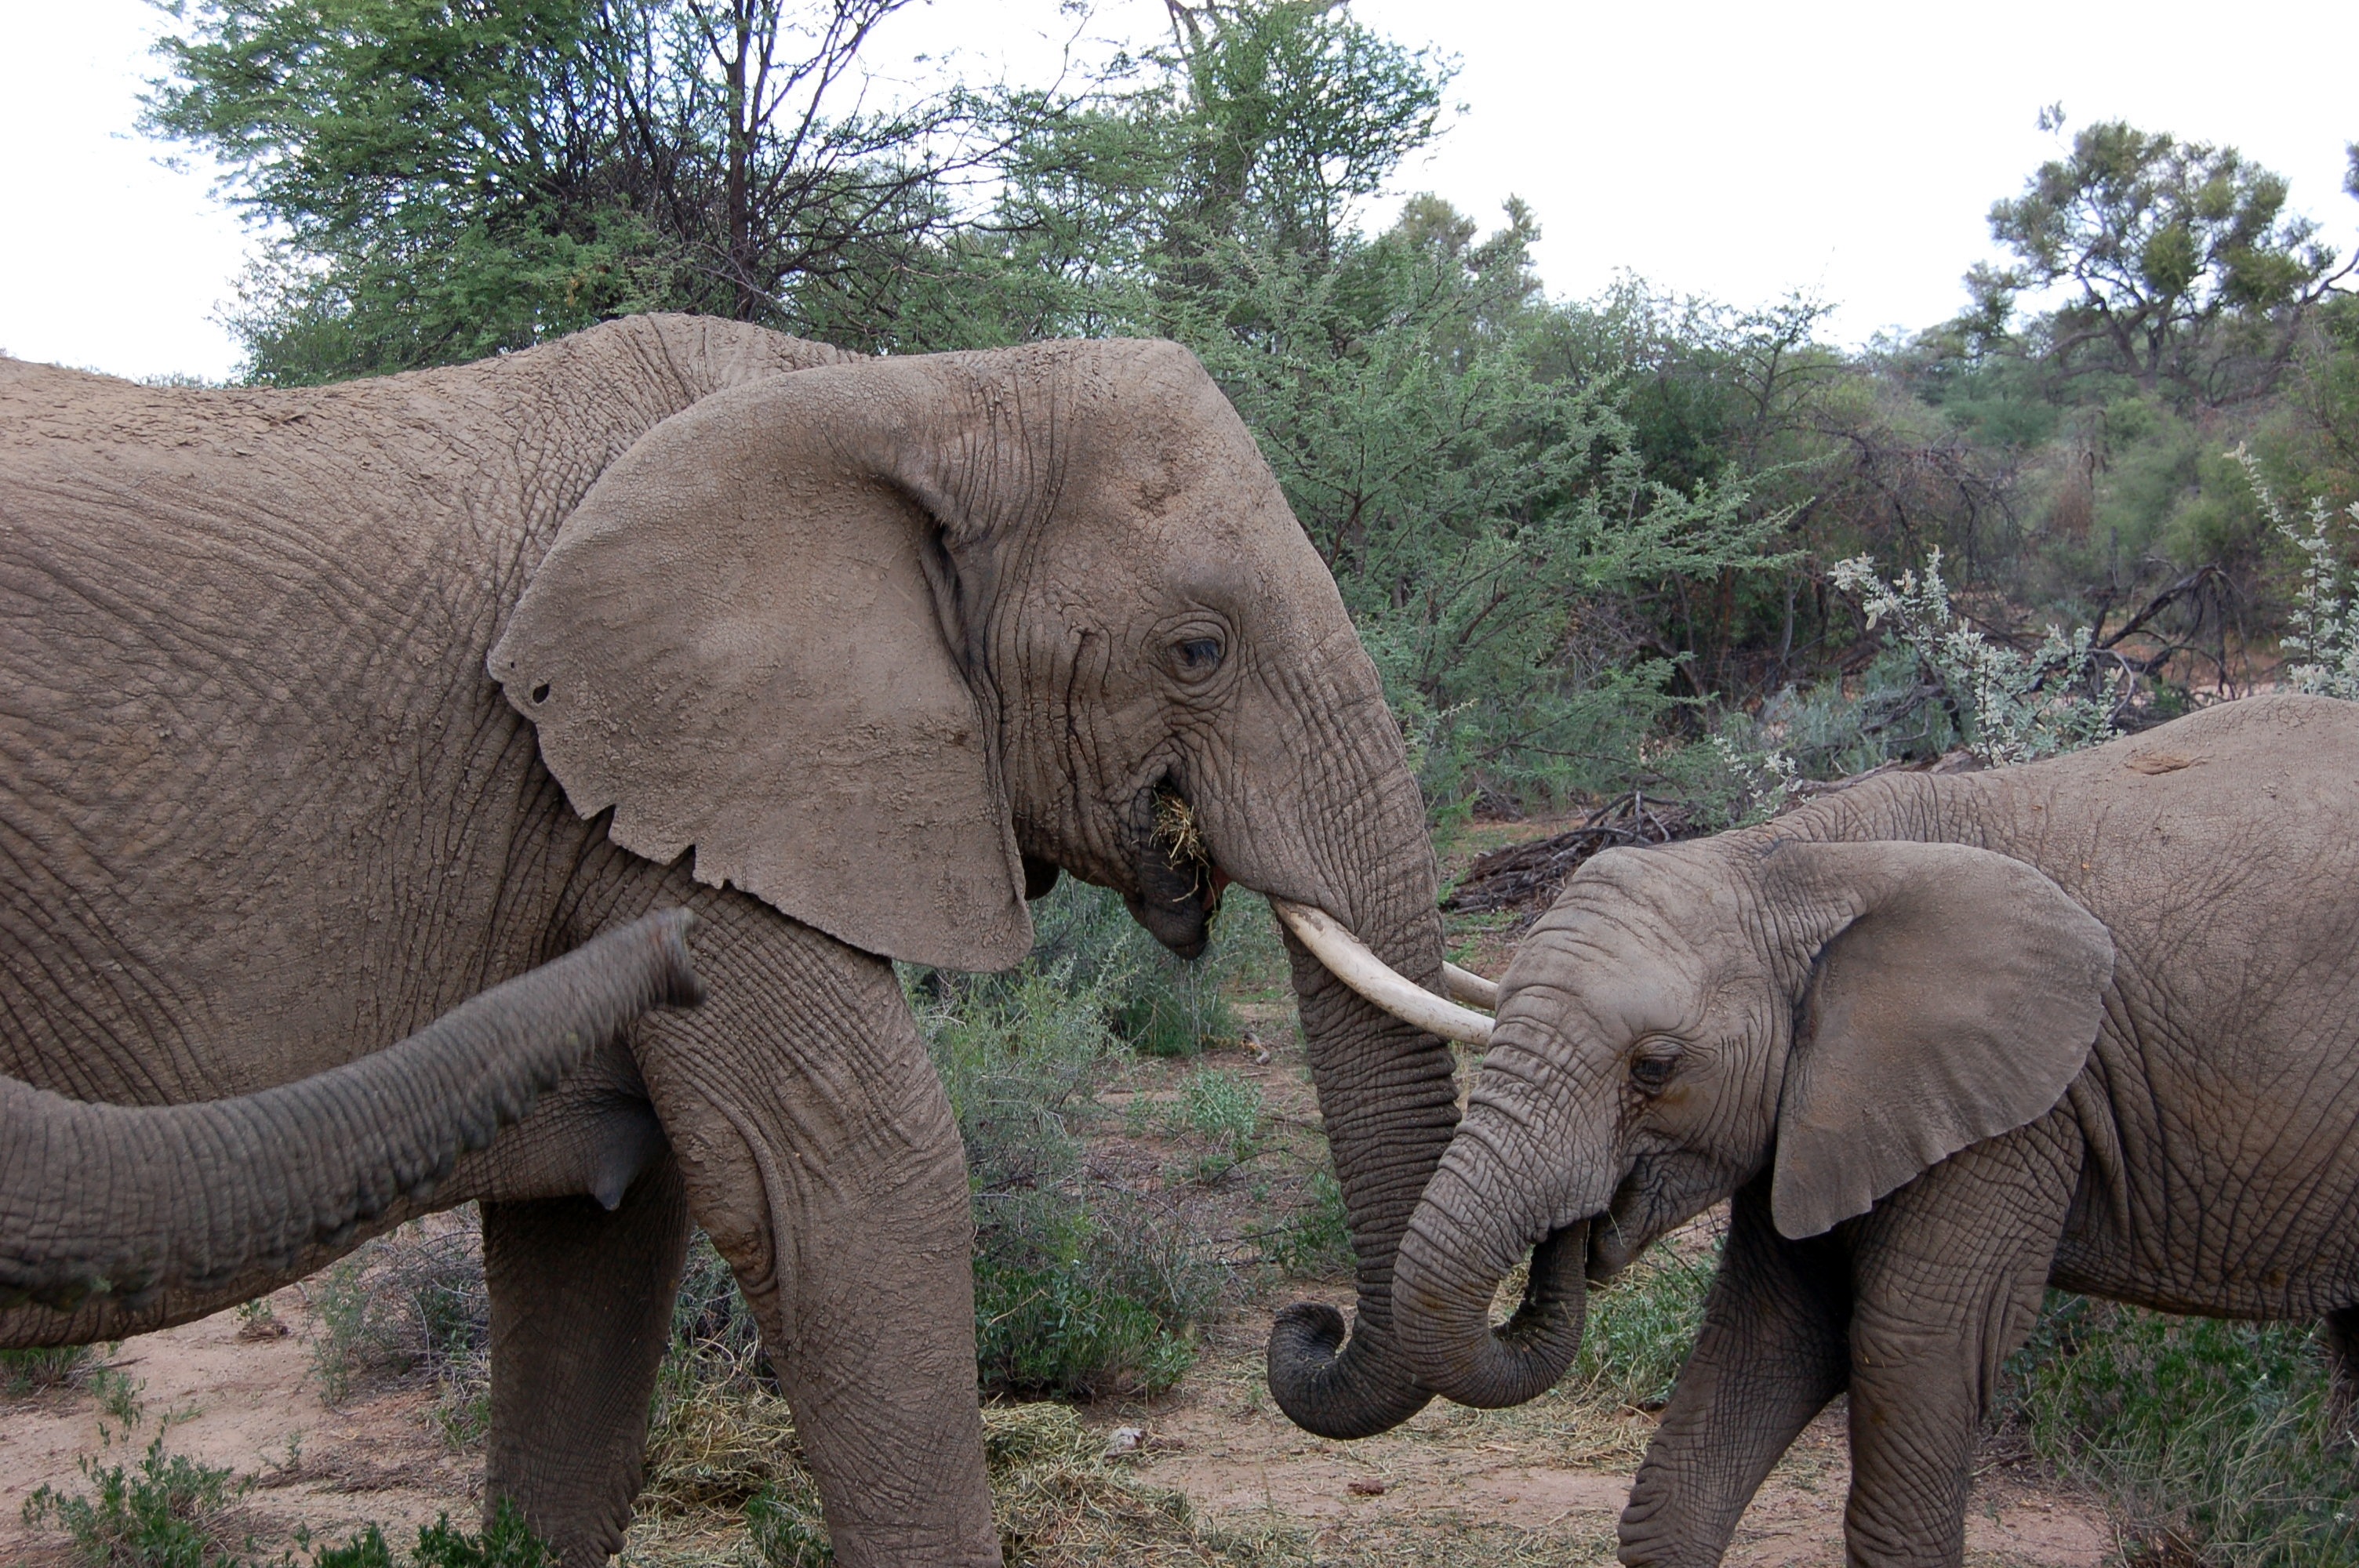
animal, wildlife, africa, mammal, fauna, elephant, vertebrate, safari, pachyderm, wild animals, namibia, big game, indian elephant, african elephant, elephants and mammoths, mahout